End-of-train device

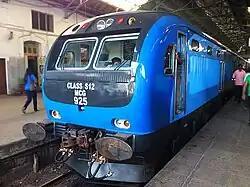
In Sri Lanka red lights of DMUs shows the back end.

The Last Vehicle (LV) board is also used by Sri Lanka Railways. This board is used for same purpose and is usually hung in a buffer of the last carriage. However, in DMUs, to indicate the last carriage (usually a driving/trailer car) red lights are used.